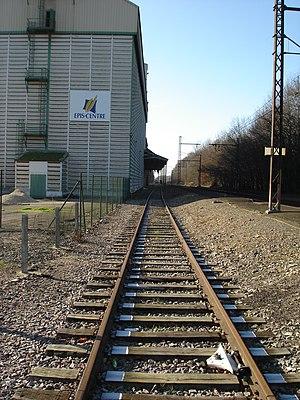
Gare de Montierchaume (36)
La gare de Montierchaume est une gare ferroviaire française de la ligne des Aubrais - Orléans à Montauban-Ville-Bourbon, située sur le territoire de la commune de Montierchaume, dans le département de l'Indre, en région Centre-Val de Loire.
En 2007, Proxirail a été le projet d'un opérateur ferroviaire de proximité en région Centre de la France qui apparemment n'a jamais abouti dans la réalité.